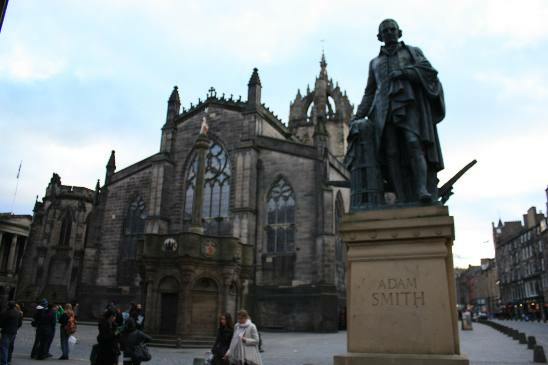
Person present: Yes